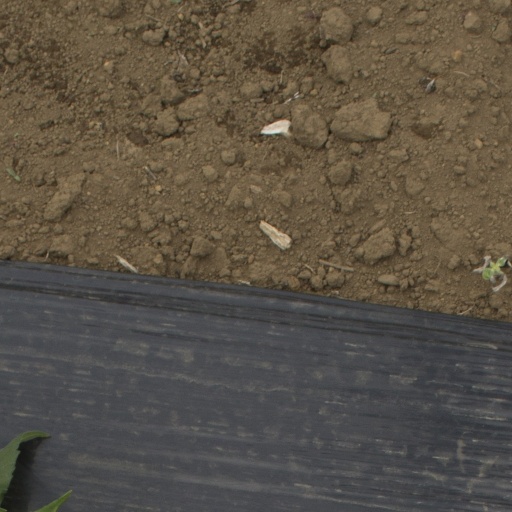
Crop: Jerusalem artichoke